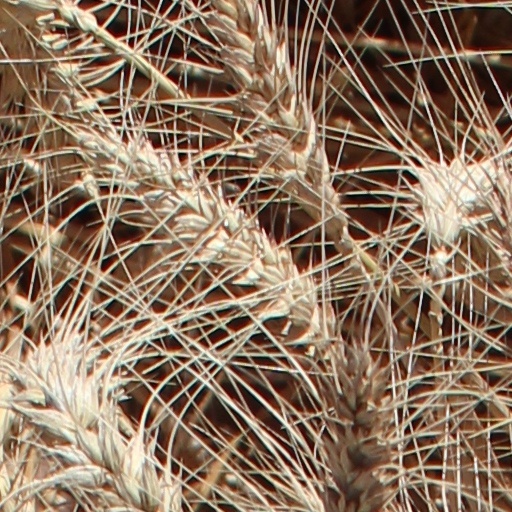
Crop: wheat